Chris Louis

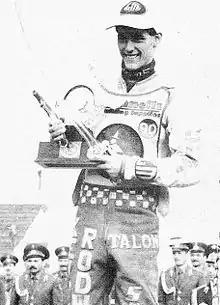
Chris Louis. U-21 WC 1990, Lvov.

Christopher Louis (born 9 July 1969) is a former international motorcycle speedway rider from England, who primarily rode for the Ipswich Witches. He earned 41 international caps for the England national speedway team and 3 caps for the Great Britain team. He is the son of former Great Britain International John Louis.